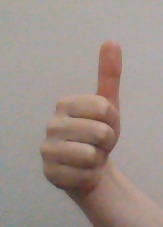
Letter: aleff